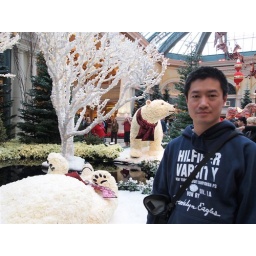
Christmas in Bellagio Atrium; Note that the polar bear is made completely out of white roses! Simply amazing.